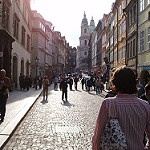
Scene: Outdoor